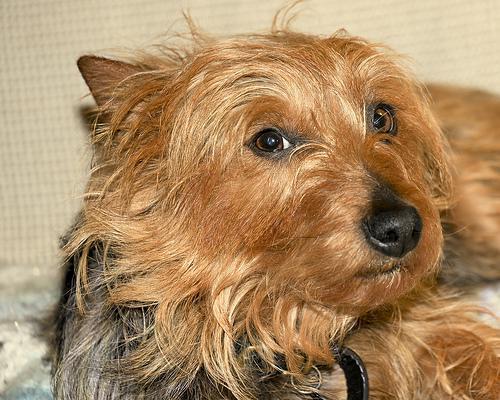
Australian_terrier